Sky position (RA, Dec in degrees): 40.355, -9.021
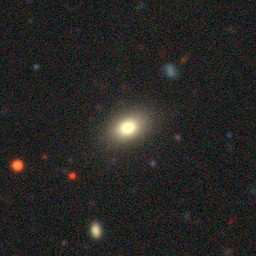
Galaxy morphology: In-between Round Smooth Galaxies